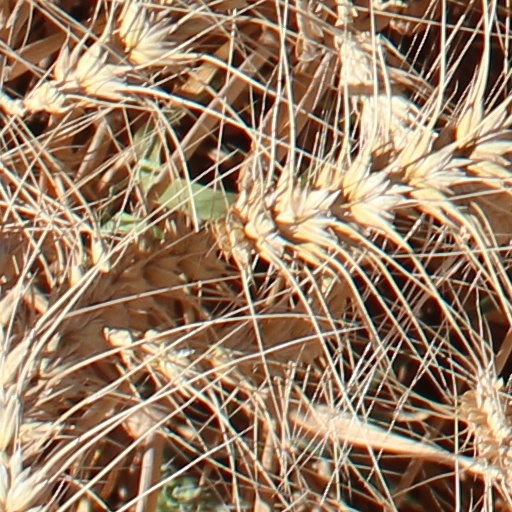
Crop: wheat